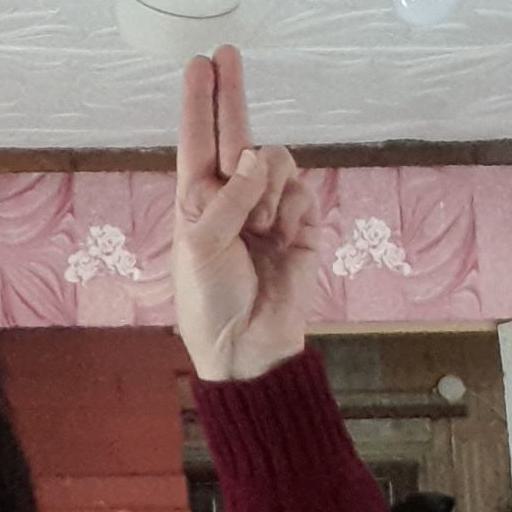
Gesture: two_up